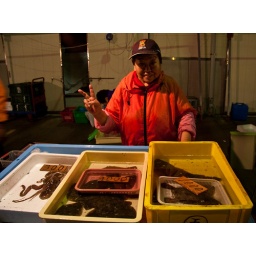
Woman selling fish at Meinohama fish market in Fukuoka, Japan